American Gods season 2

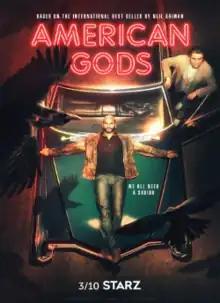
Promotional poster

The second season of "American Gods", based on Neil Gaiman's novel of the same name, was broadcast on Starz between March 10 and April 28, 2019, and consisted of eight episodes. Jesse Alexander adapted the second season, serving as the sole showrunner after Bryan Fuller and Michael Green departed the series, and production began in April 2018 after the season was officially greenlit in May 2017. The season stars Ricky Whittle, Emily Browning, Crispin Glover, Yetide Badaki, Bruce Langley, Pablo Schreiber and Ian McShane, who all return from the previous season, as well as Orlando Jones, Mousa Kraish, Omid Abtahi and Demore Barnes, who were promoted to series regular status for the second season.